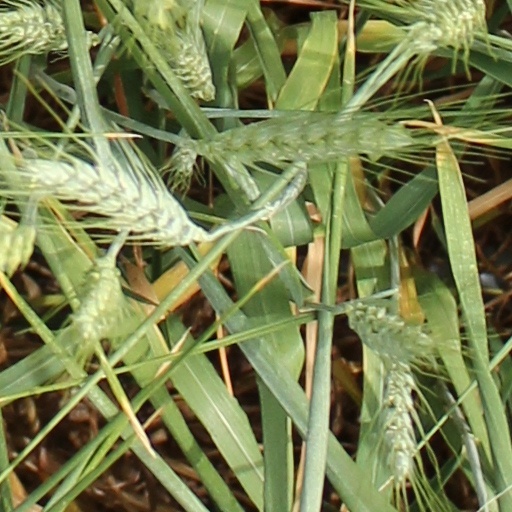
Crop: wheat